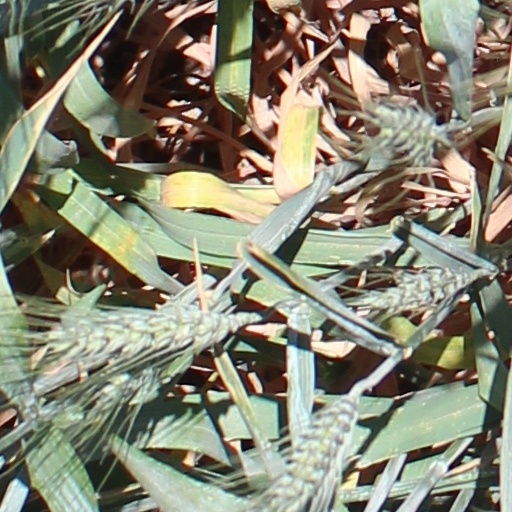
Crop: wheat